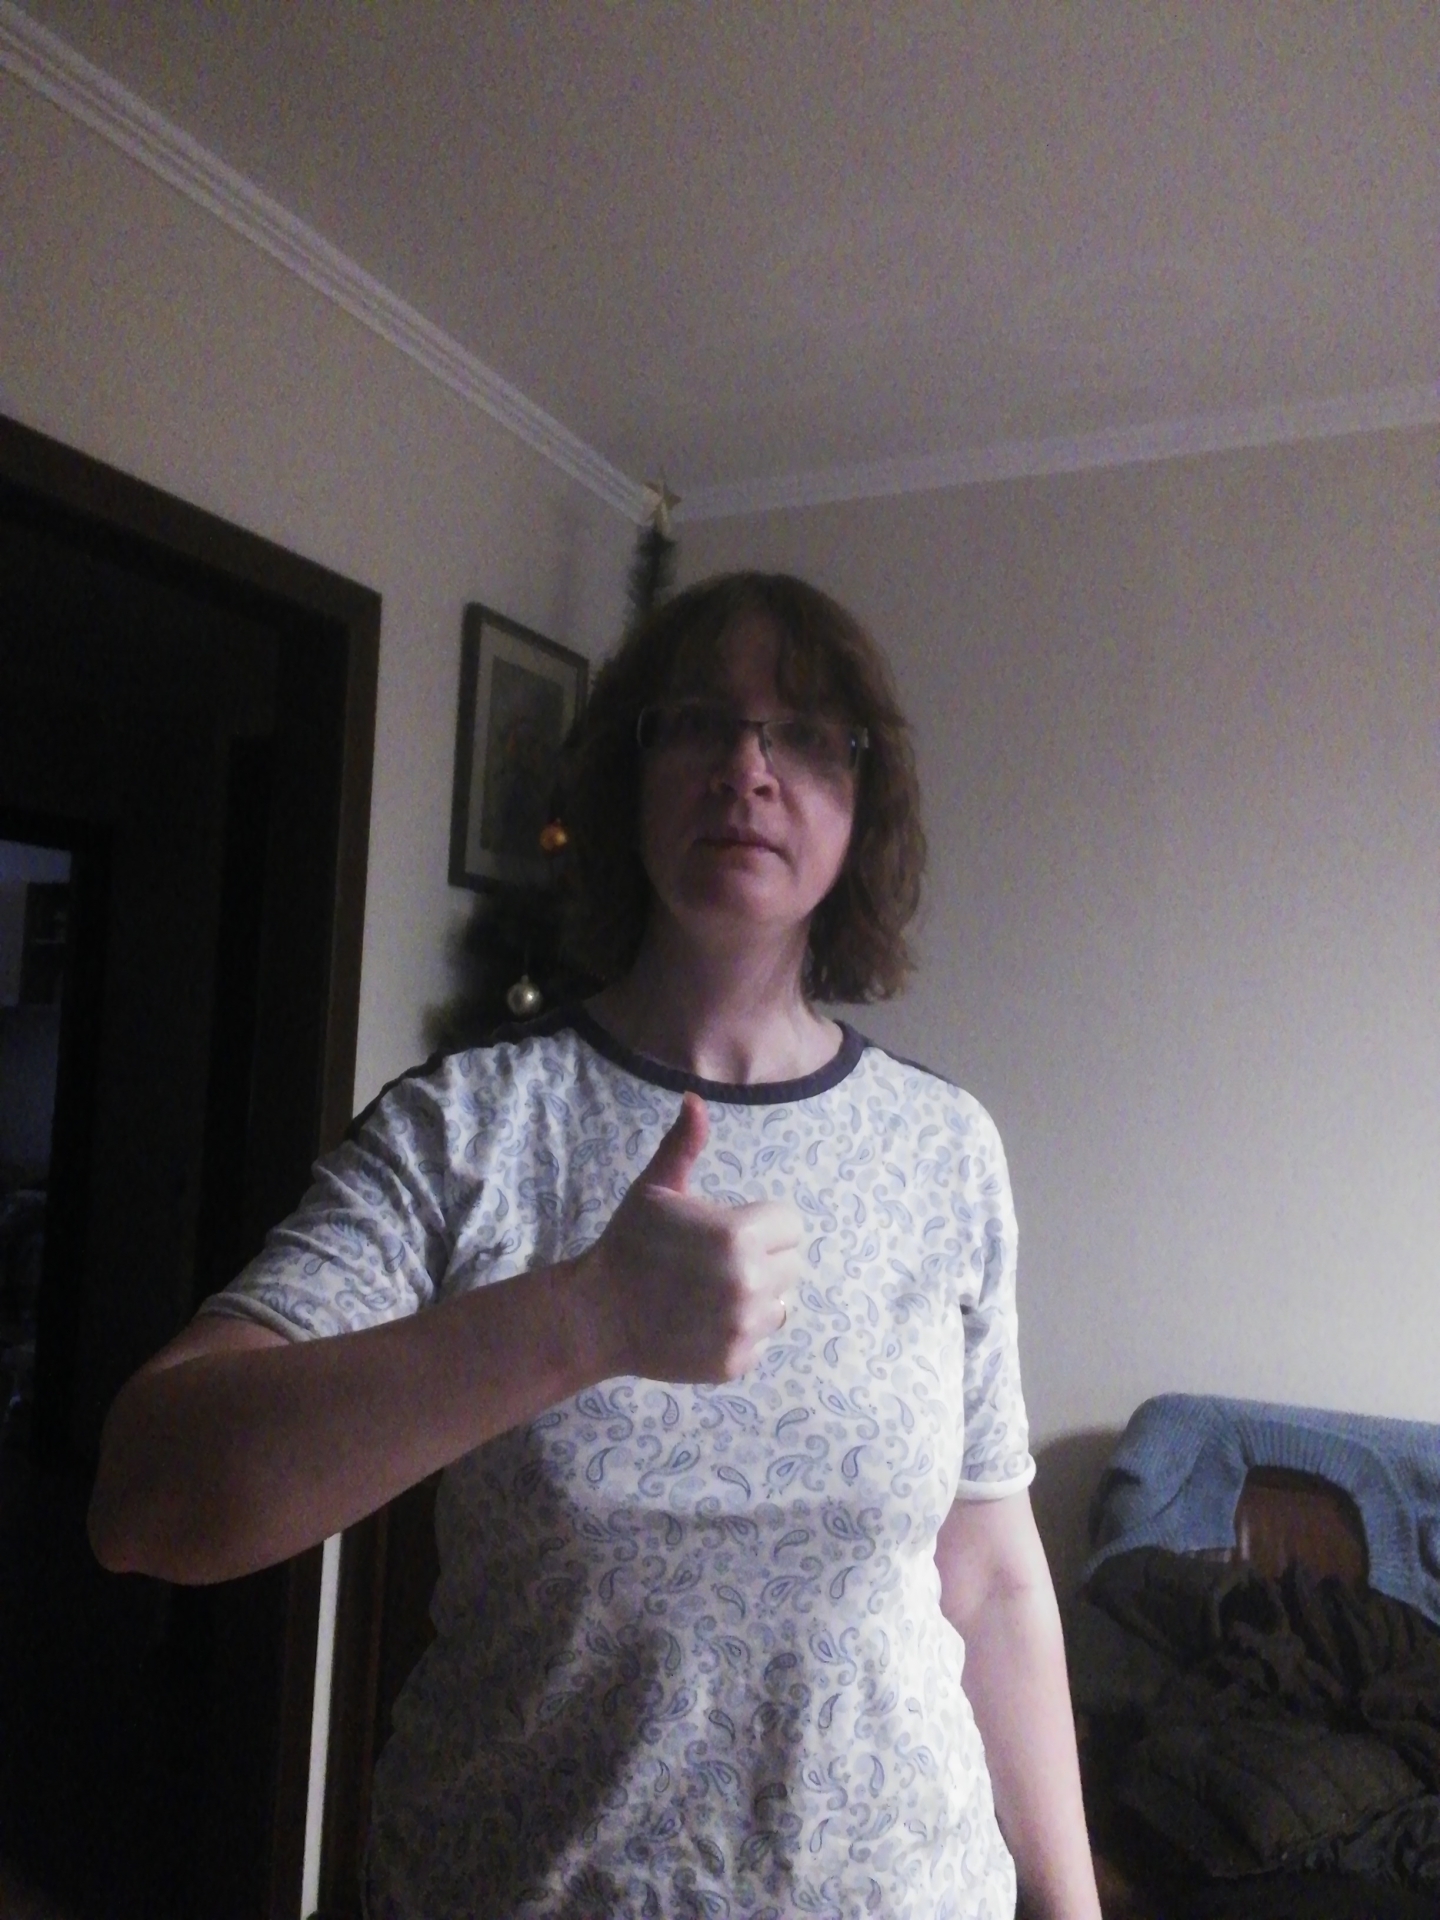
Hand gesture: like